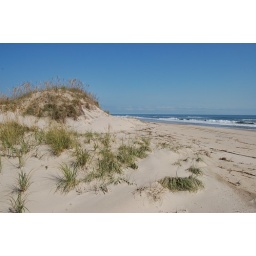
A week spent at our rented beach house in Sandbridge.